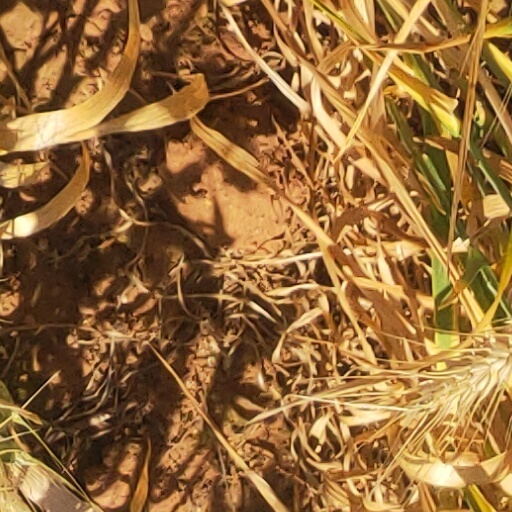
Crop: wheat